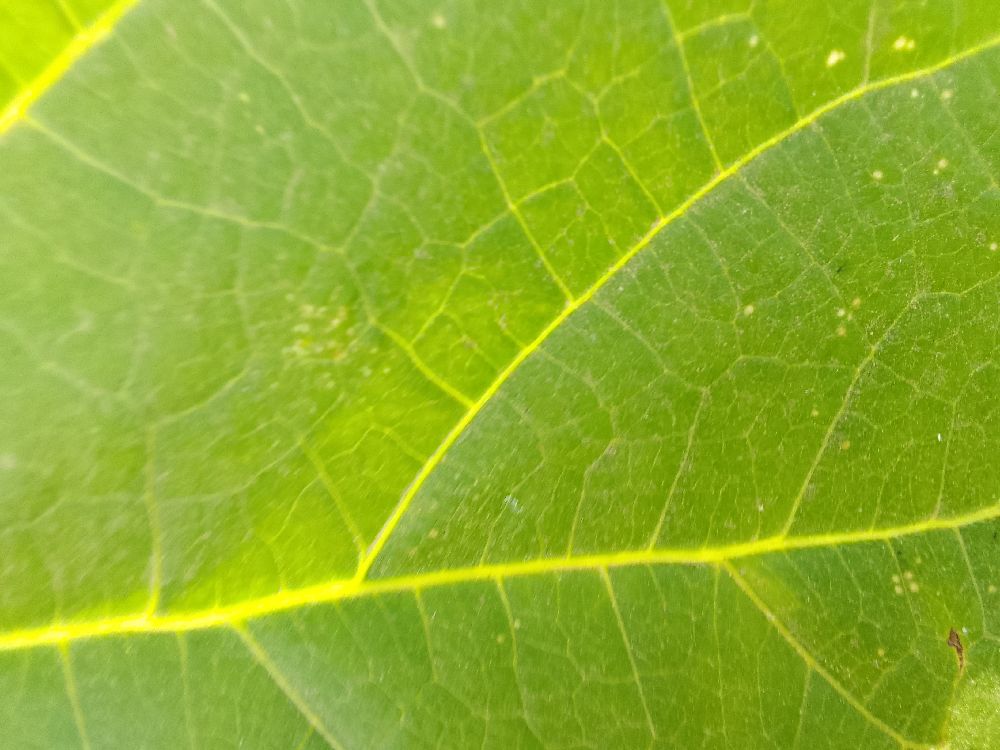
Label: healthy